Aging of Japan

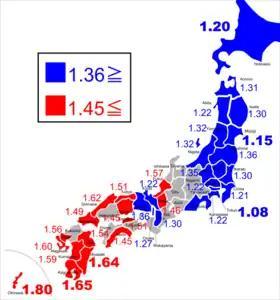
Japanese prefectures by total fertility rate (TFR), 2021

Internal migration and population decline have created a severe regional imbalance in electoral power, where the weight of a single vote depends on where it was cast. Some depopulated districts send three times as many representatives per voter to the National Diet as their growing urban counterparts. In 2014, the Supreme Court of Japan declared that the disparities in voting power violates the Constitution, but the ruling Liberal Democratic Party, which relies on rural and older voters, has been slow to make the necessary realignment.